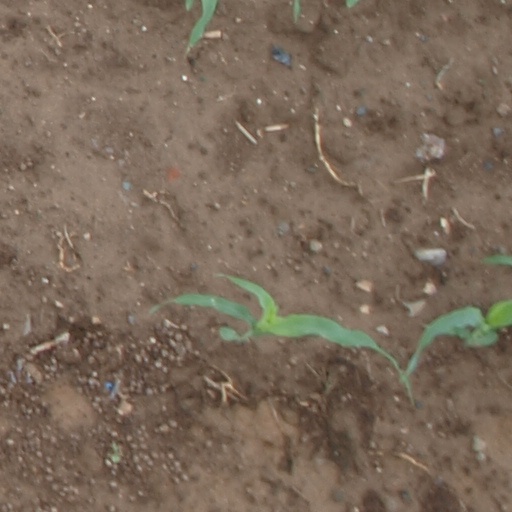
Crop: maize; corn